Boot

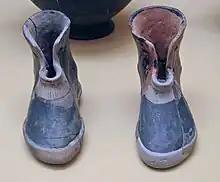
Ancient Greek pair of terracotta boots. Early geometric period cremation burial of a woman, 900 BC, Ancient Agora Museum, Athens.

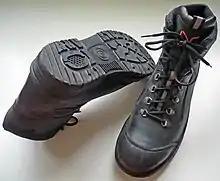
A pair of ISO 20345:2004 compliant S3 steel-toed safety boots designed for construction workers

A boot is a type of footwear. Most boots mainly cover the foot and the ankle, while some also cover some part of the lower calf. Some boots extend up the leg, sometimes as far as the knee or even the hip. Most boots have a heel that is clearly distinguishable from the rest of the sole, even if the two are made of one piece. Traditionally made of leather or rubber, modern boots are made from a variety of materials.